Walerian Czuma

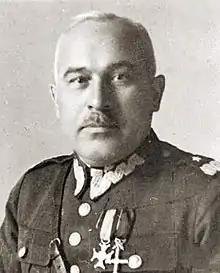
Brigadier General Walerian Czuma

Walerian Czuma (24 December 1890 – 7 April 1962) was a Polish general and military commander. He is notable for his command over a Polish unit in Siberia during the Russian Civil War, and the commander of the defence of Warsaw during the siege in 1939.